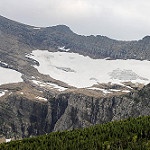
Label: glacier